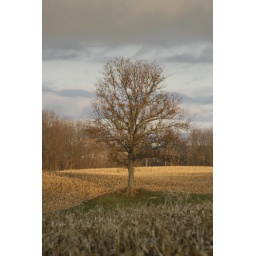
Sunlit tree in a field